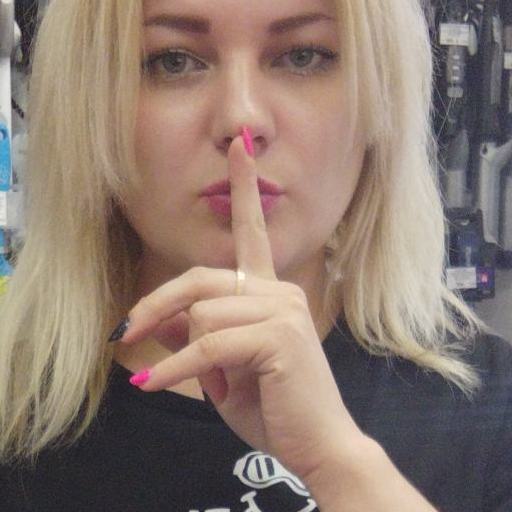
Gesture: mute